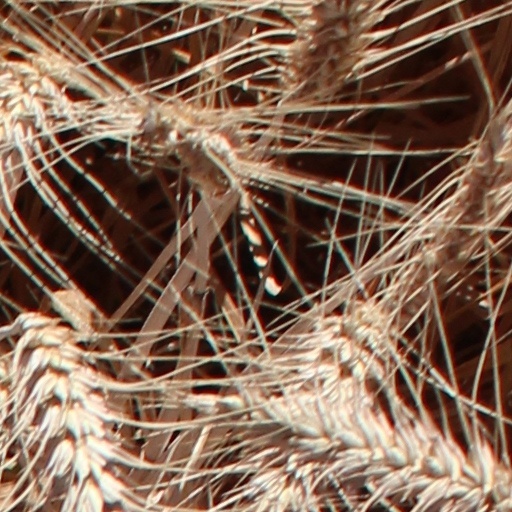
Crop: wheat